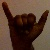
The image shows a hand gesture representing the letter 'Y' in Indian Sign Language.